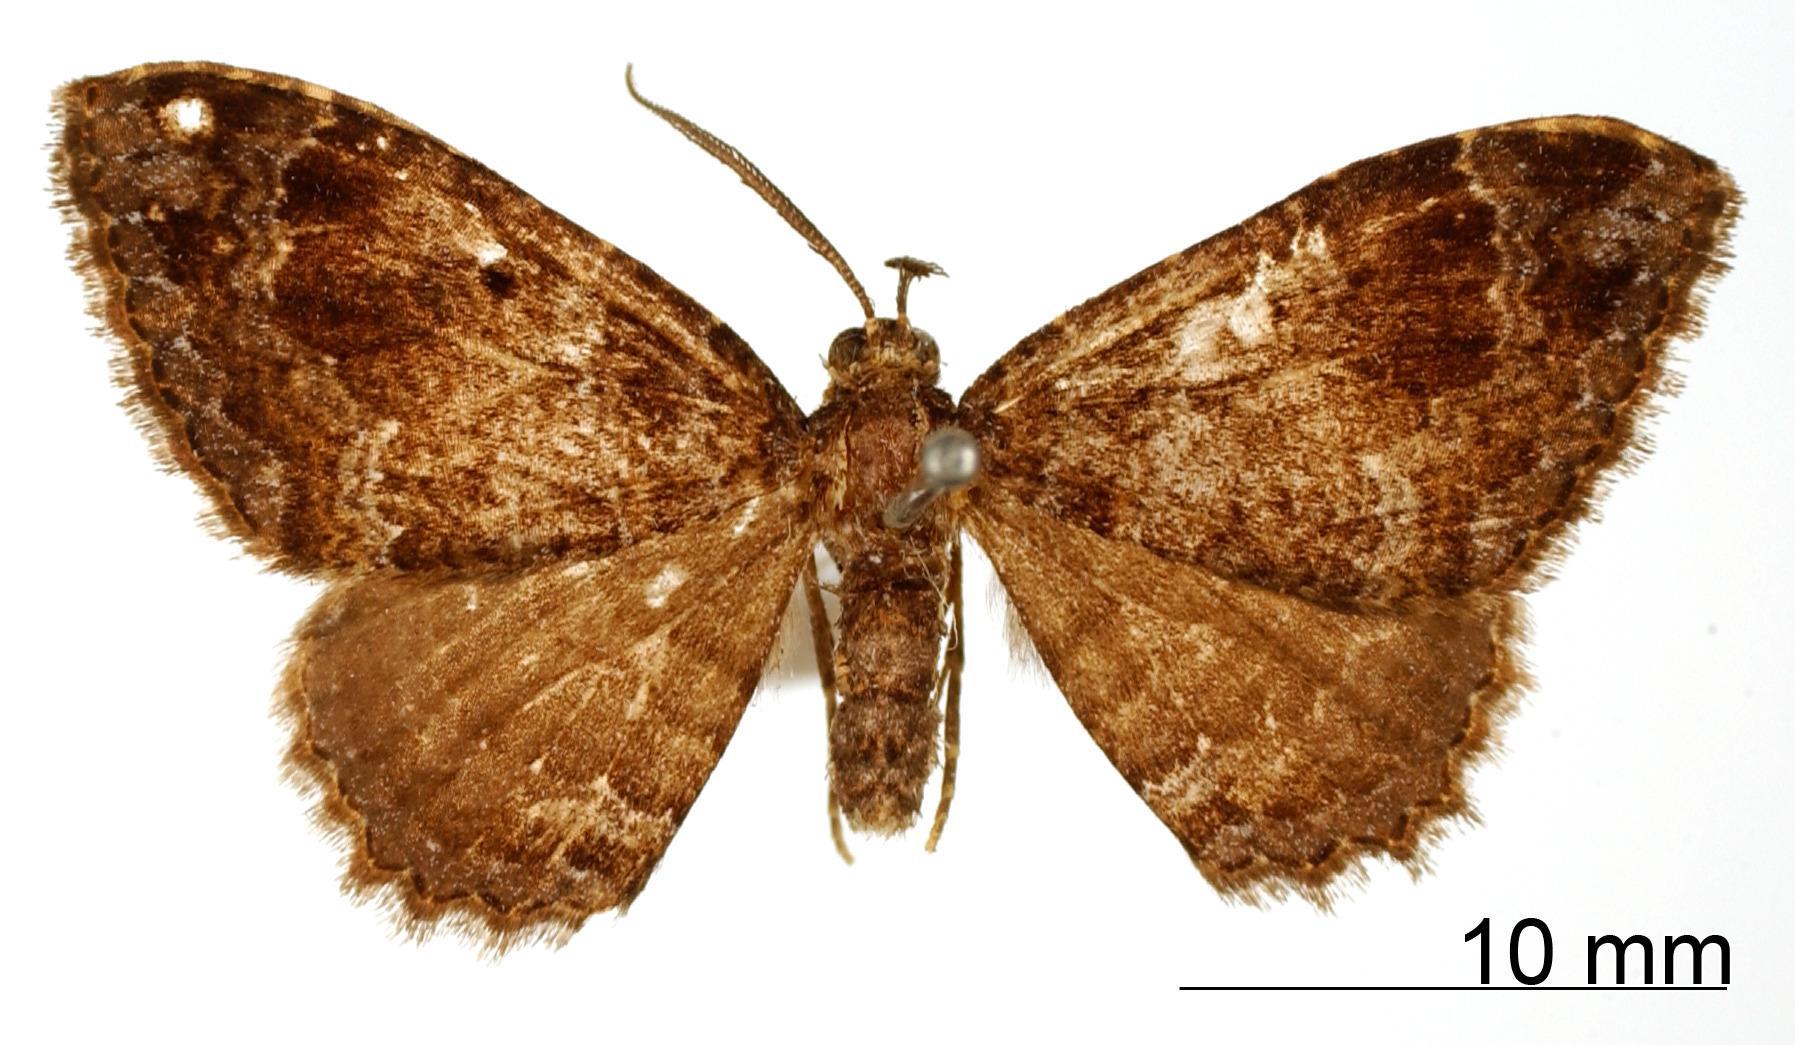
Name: Xanthorhoe veraria
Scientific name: Xanthorhoe veraria Warren, 1908
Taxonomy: Animalia, Arthropoda, Insecta, Lepidoptera, Geometridae, Larentiinae
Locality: Rinconada, Mexico